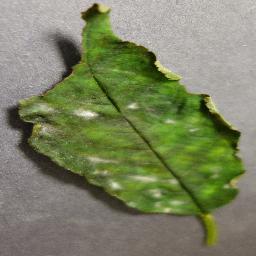
Label: Cherry___Powdery_mildew